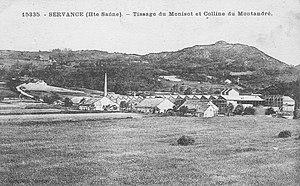
Le tissage de Servance.
La Région des Mille étangs, aussi appelée Plateau des Mille étangs, est une zone géographique de plus de 220 km² située dans la partie nord-est du département de la Haute-Saône en région Bourgogne-Franche-Comté.
Servance est une ancienne commune française, située dans le département de la Haute-Saône en région Bourgogne-Franche-Comté. Le village a donné son nom au ballon éponyme.